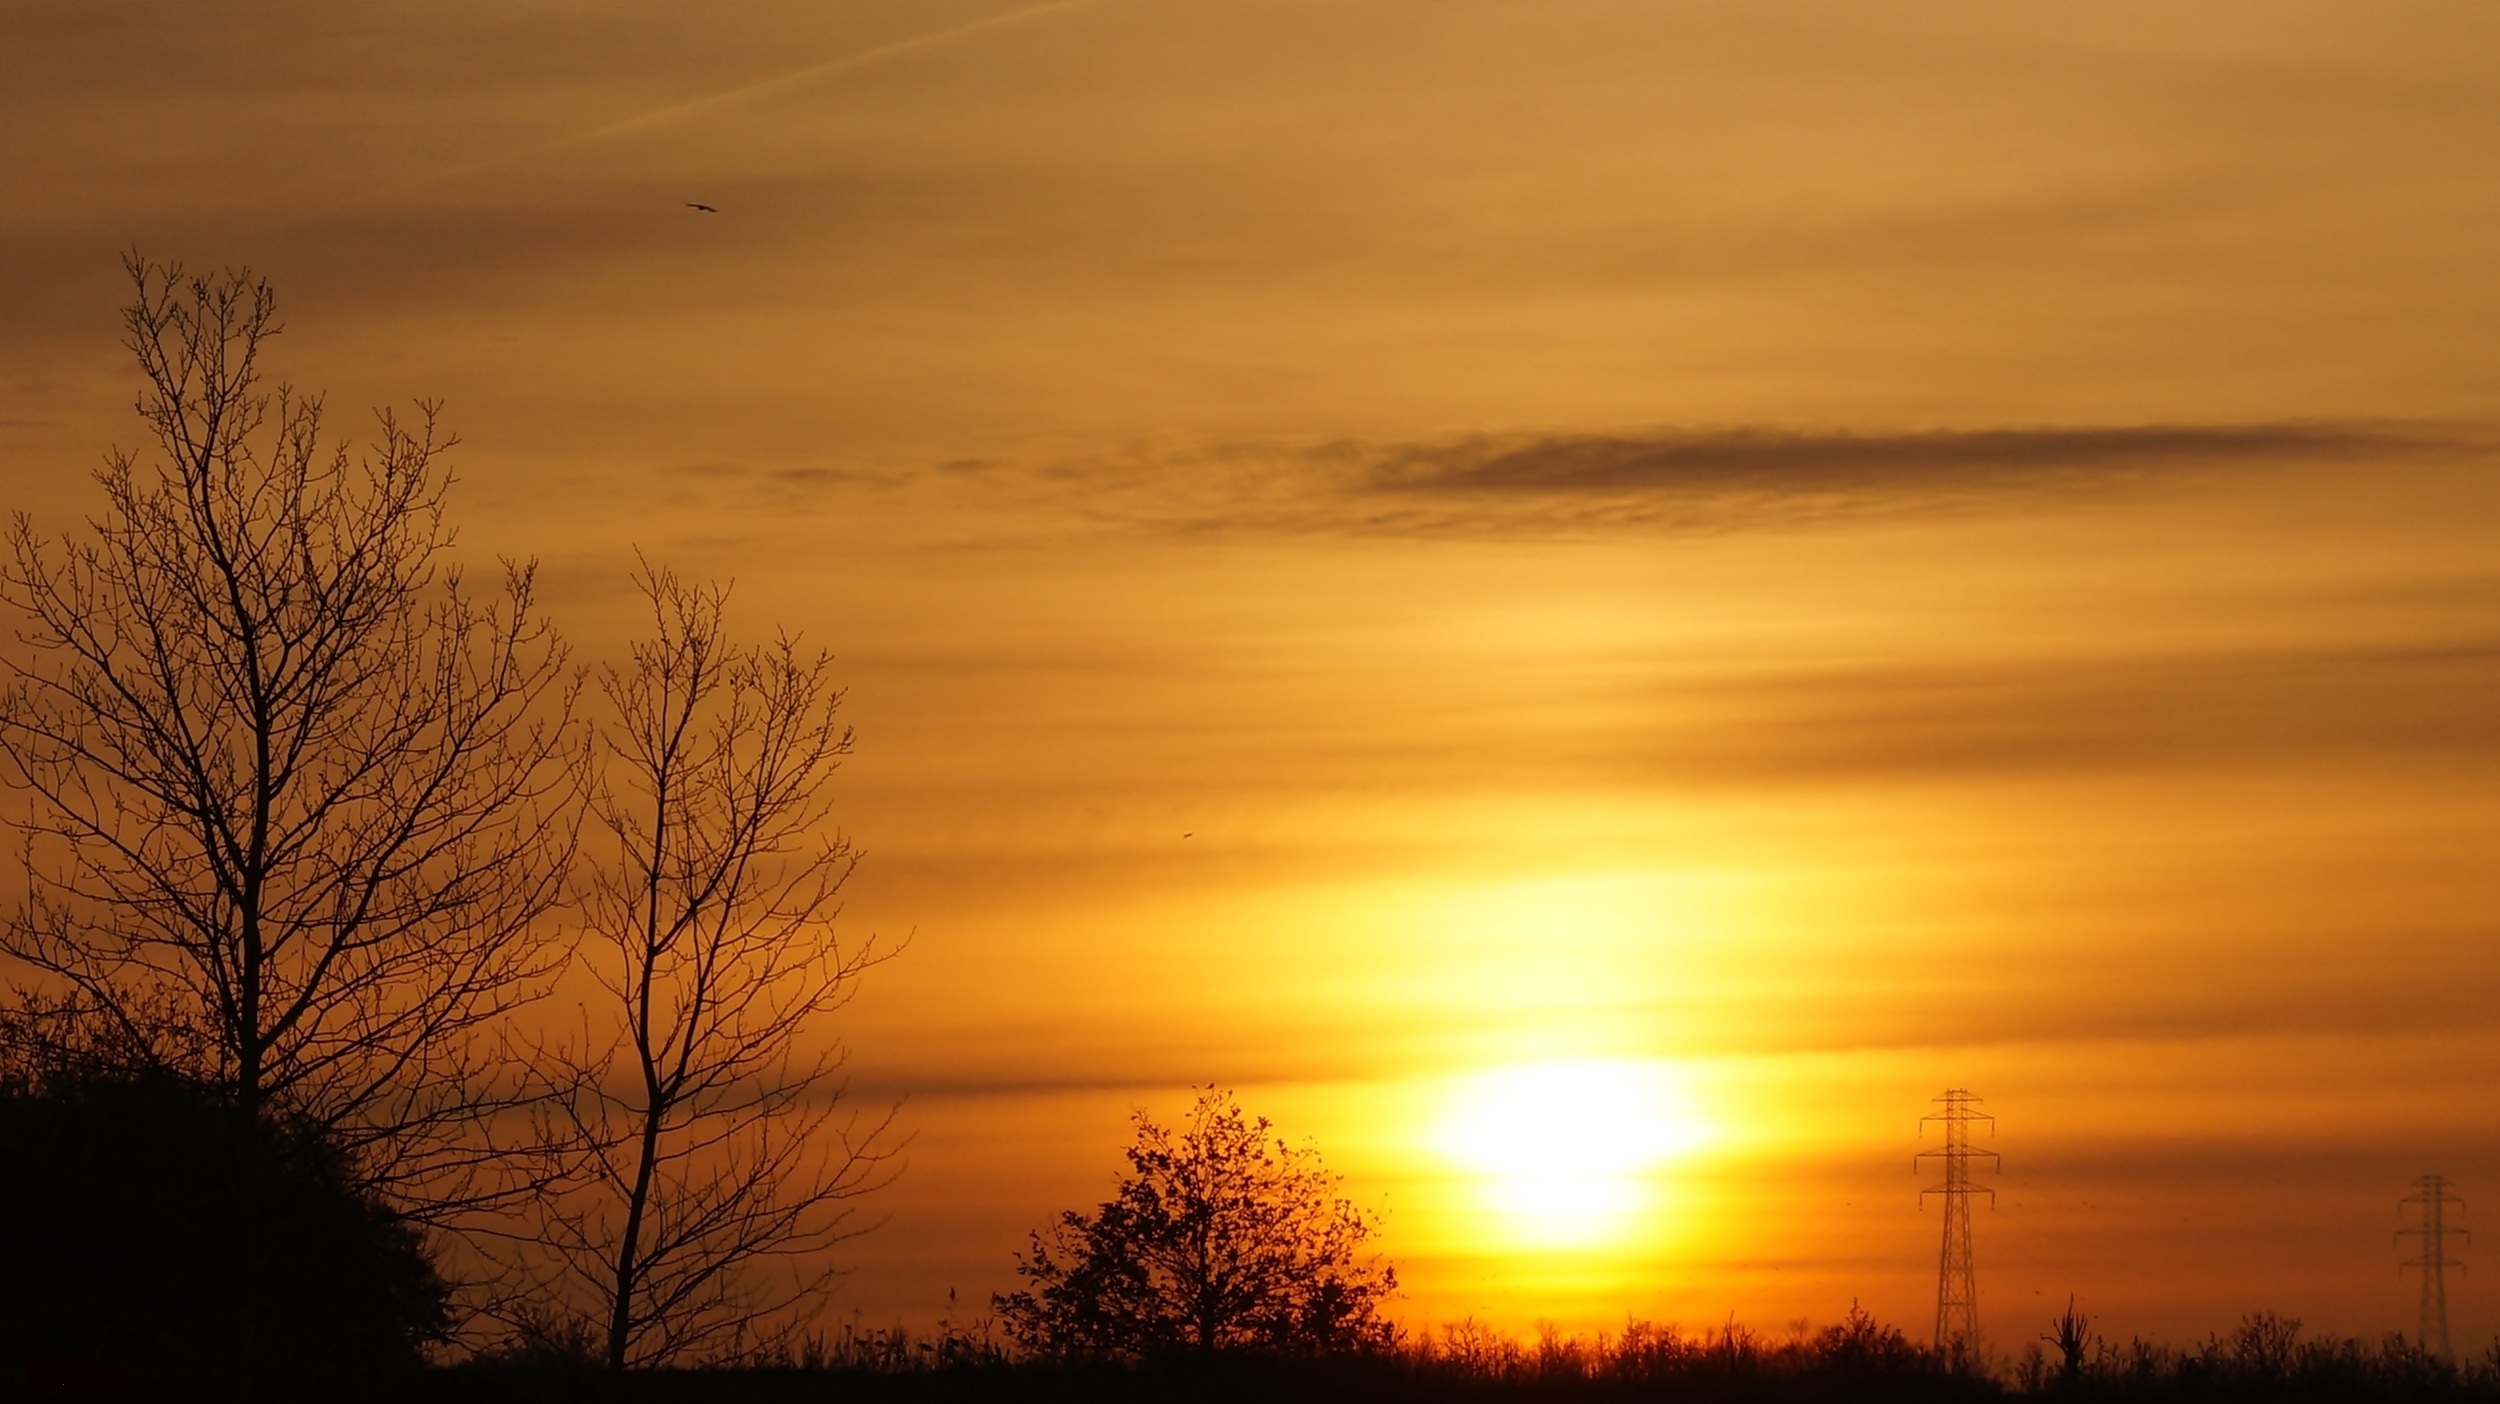
landscape, tree, nature, horizon, branch, cloud, sky, sun, sunrise, sunset, sunlight, morning, view, dawn, atmosphere, dusk, daytime, evening, calm, cool image, cool photo, afterglow, astronomical object, meteorological phenomenon, atmosphere of earth, computer wallpaper, red sky at morning